Tuba Büyüküstün

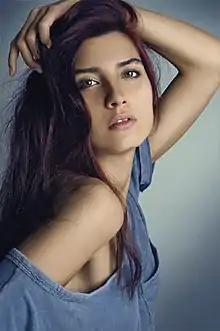
Büyüküstün in 2012

Tuba Büyüküstün (born 5 July 1982) is a Turkish actress. She is the recipient of several awards and one of Turkey's most popular and highest paid actresses.